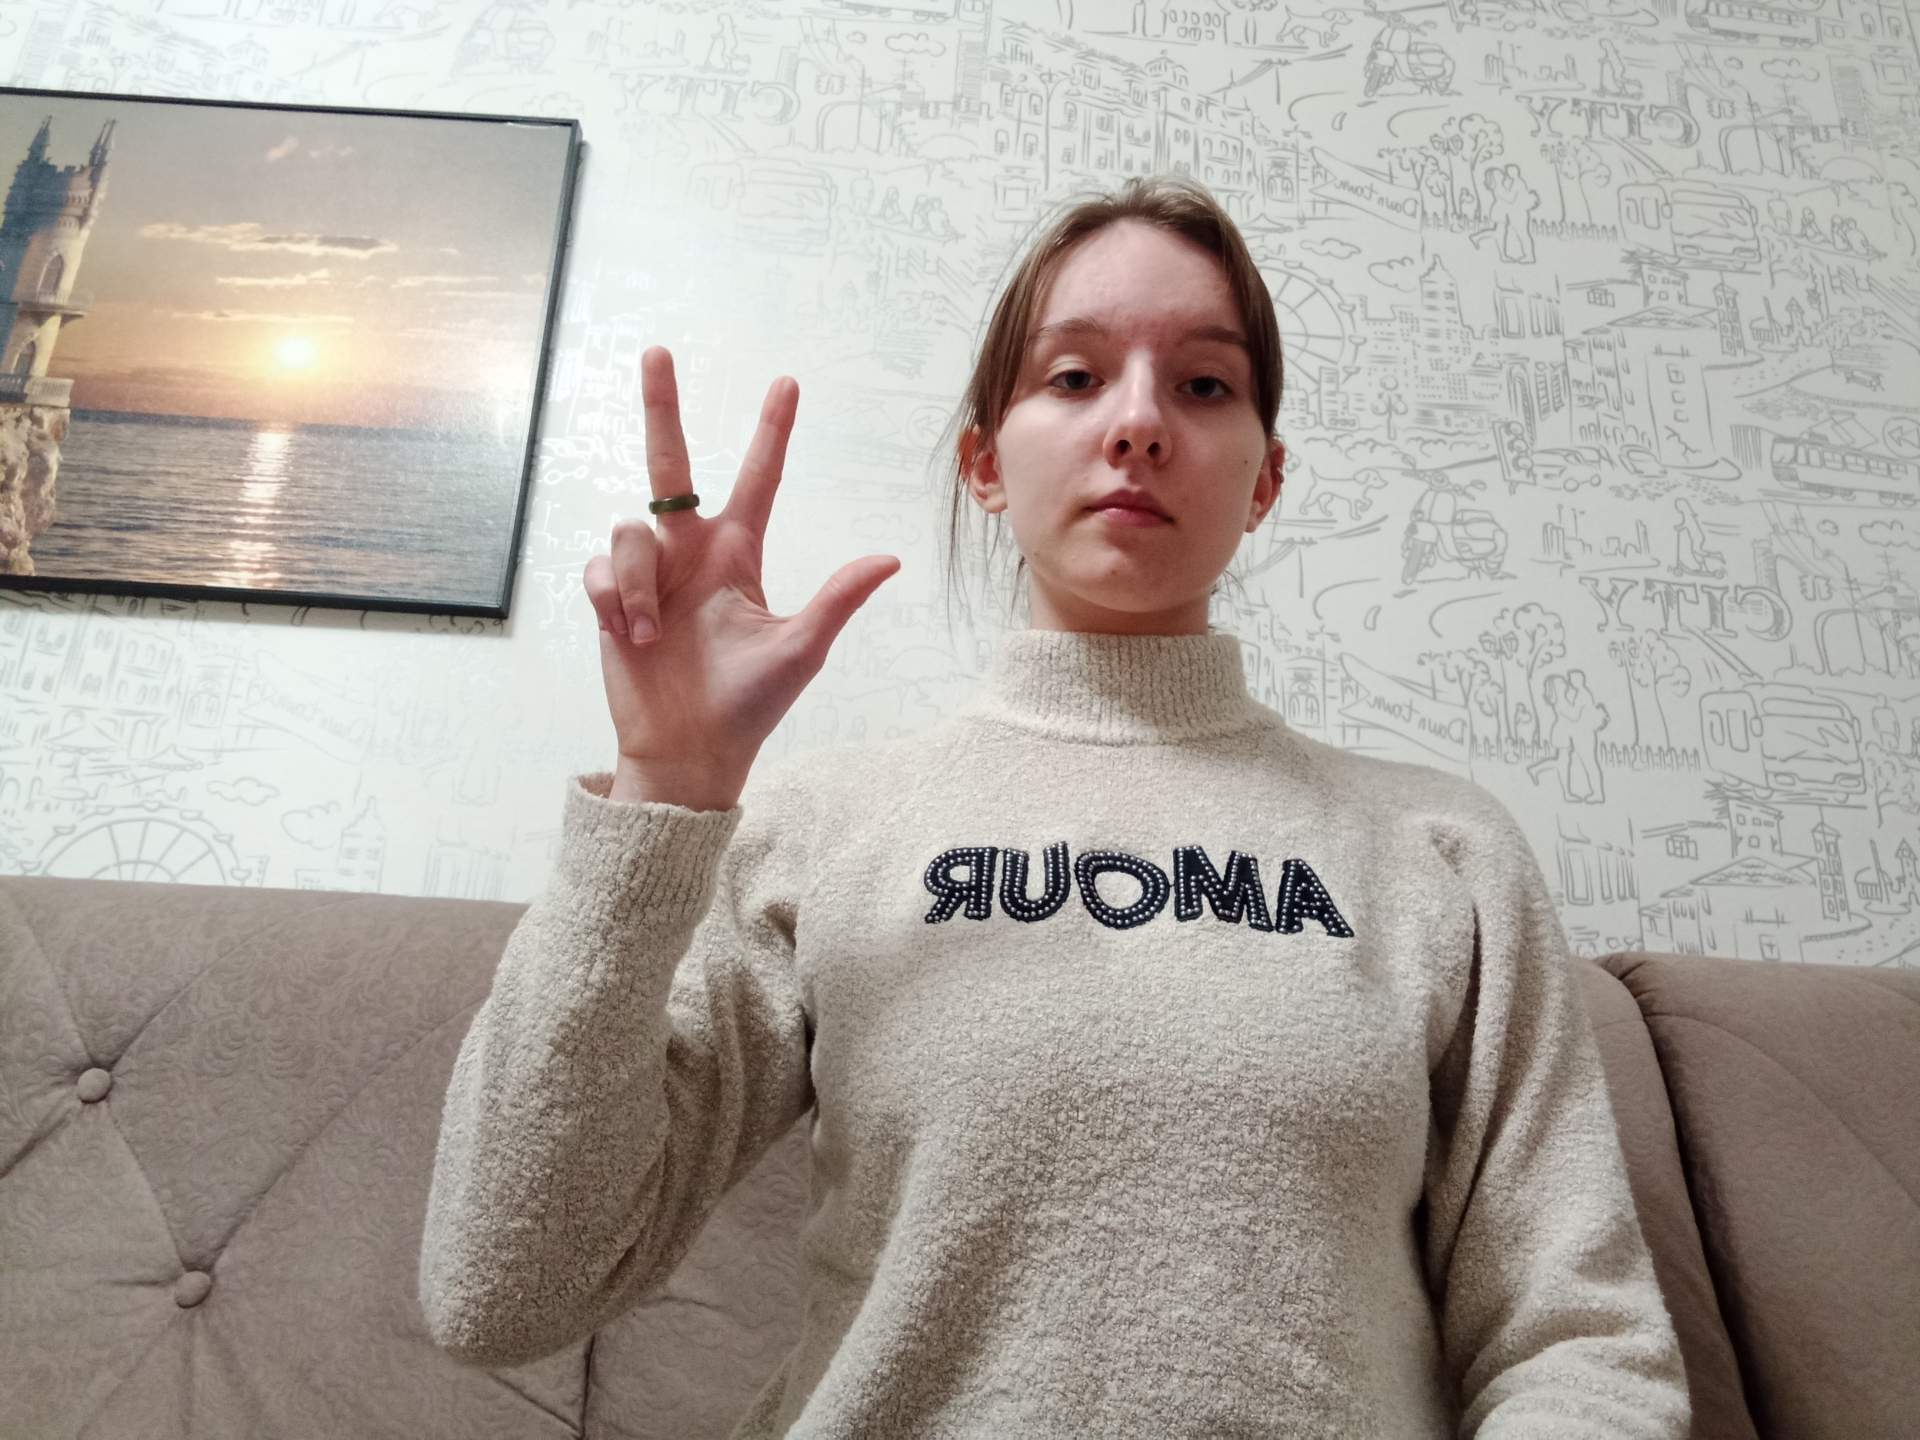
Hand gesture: three2